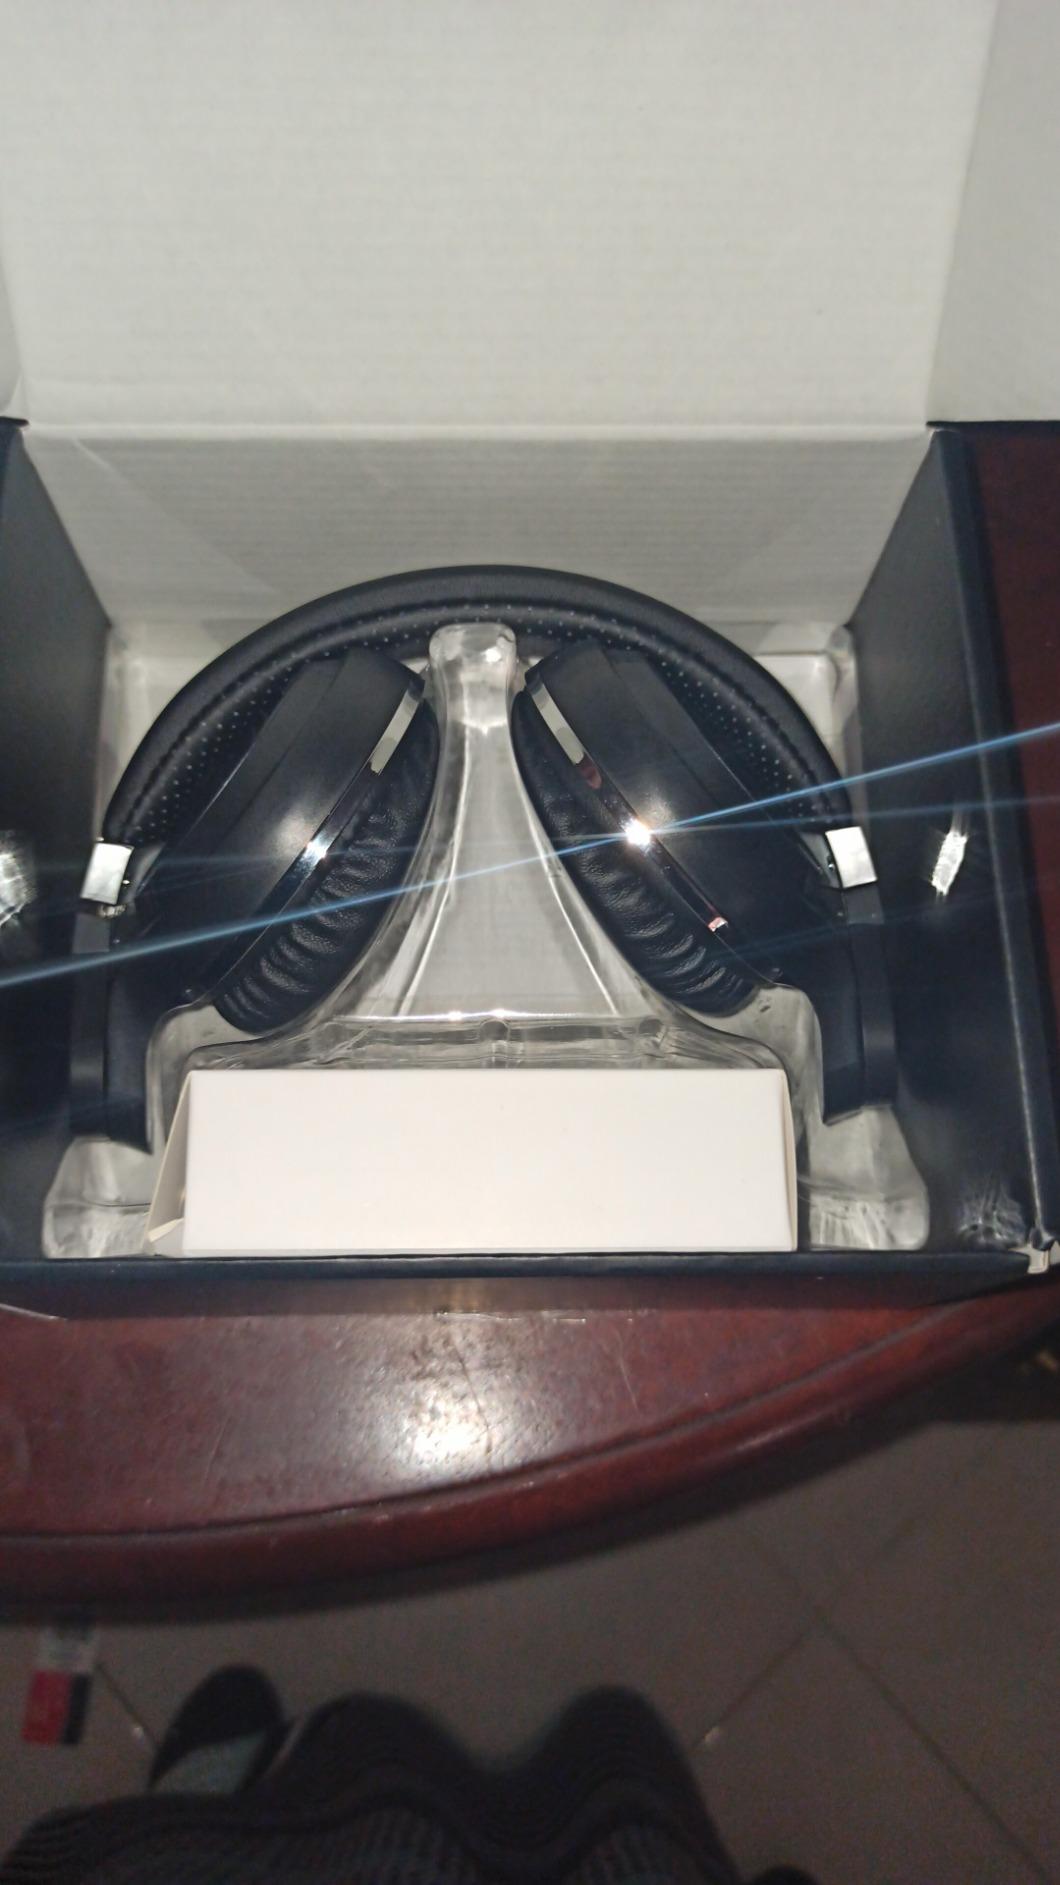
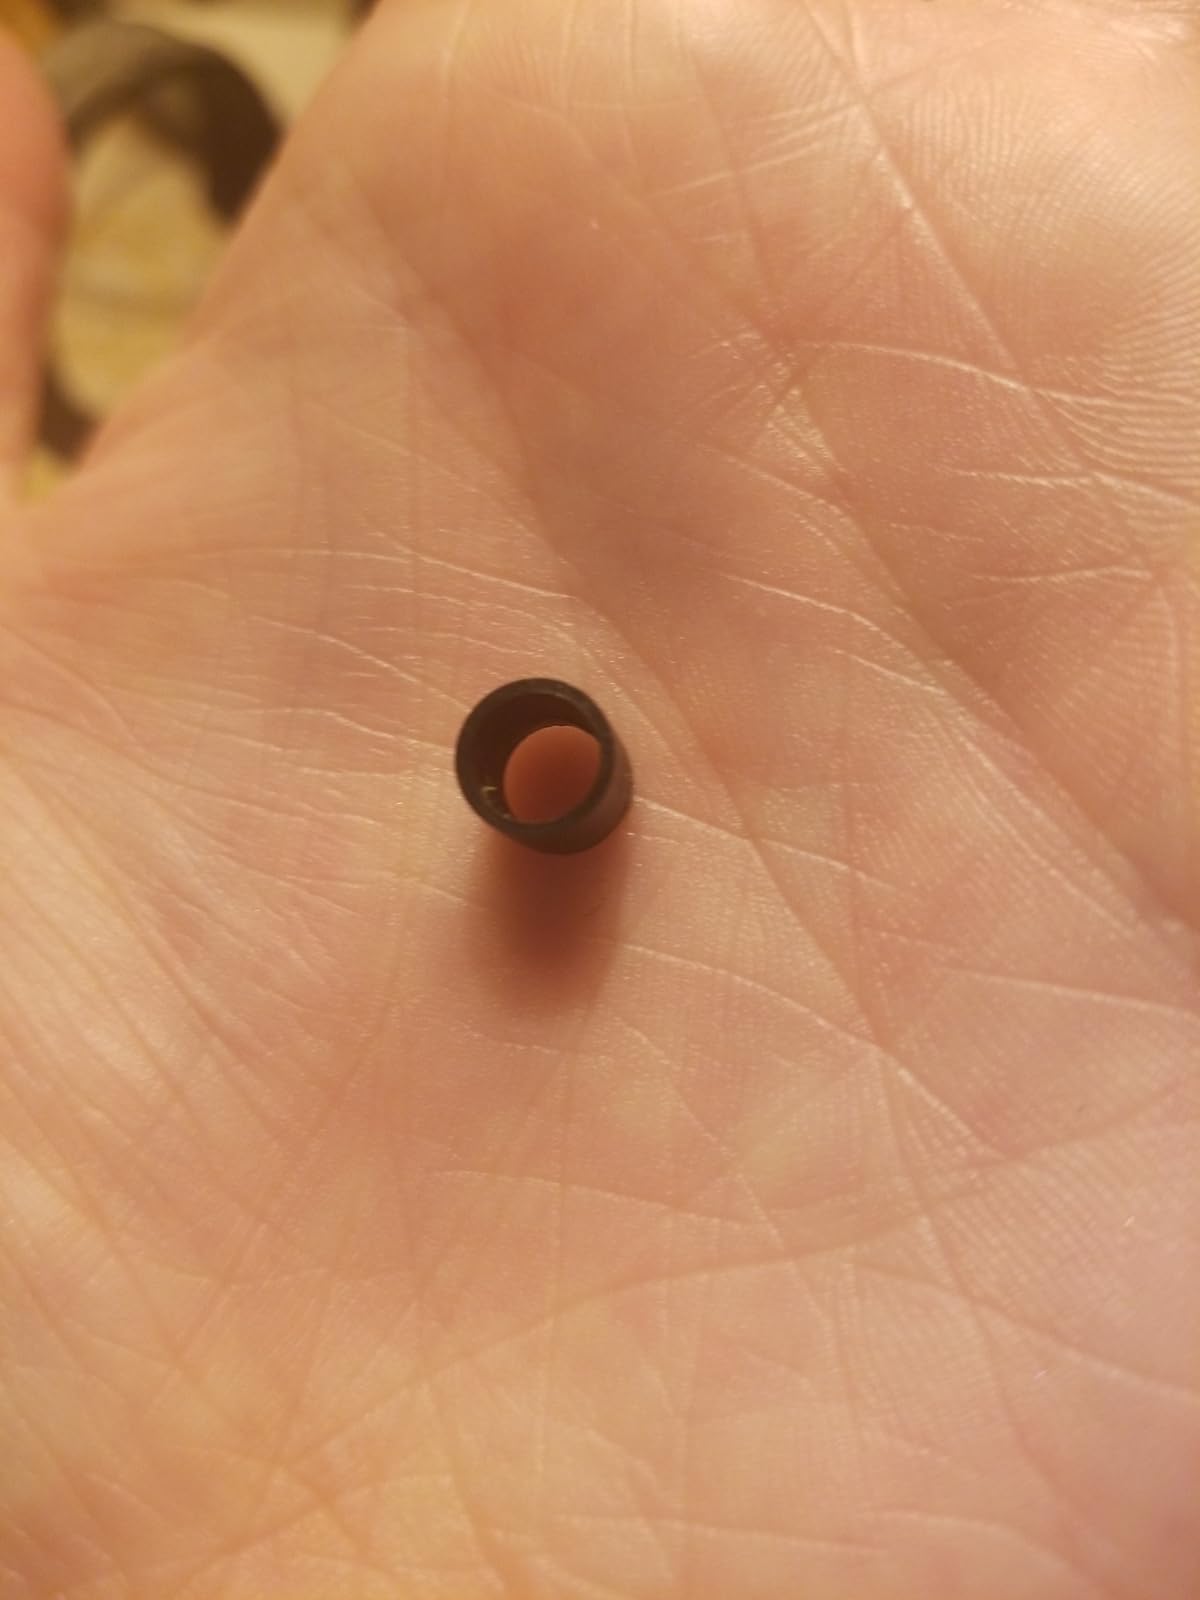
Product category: headphones
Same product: no